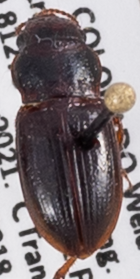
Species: Cratacanthus dubius
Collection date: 2021-08-18
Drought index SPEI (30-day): -1.69
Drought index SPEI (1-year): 0.17
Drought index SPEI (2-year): -0.54